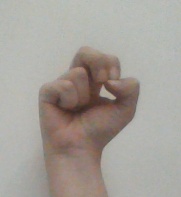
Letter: gaaf